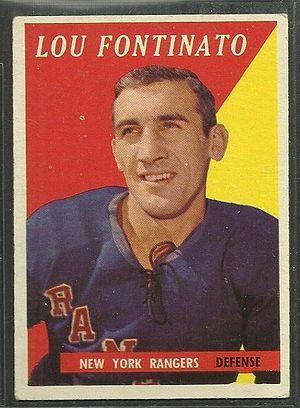
Louis Joseph Fontinato dit Lou Fontinato est un joueur professionnel de hockey sur glace. Il était surnommé « Leapin' Louie ».